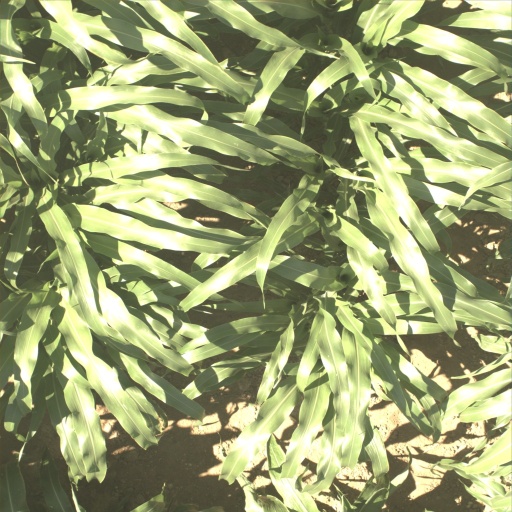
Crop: sorghum